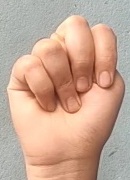
ASL sign: N